Osman Mirzayev

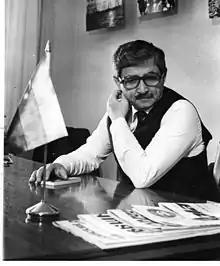
Osman Mirzayev at his office

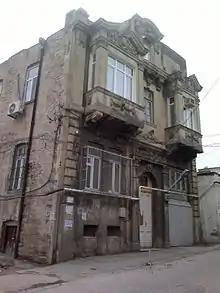
House in Baku, where Osman Mirzayev lived

Osman Mirzayev (April 13, 1937 – November 20, 1991) was an Azerbaijani journalist, writer and publicist in Soviet Azerbaijan, then part of the USSR. He was the father of journalist Sevinj Osmanqizi.